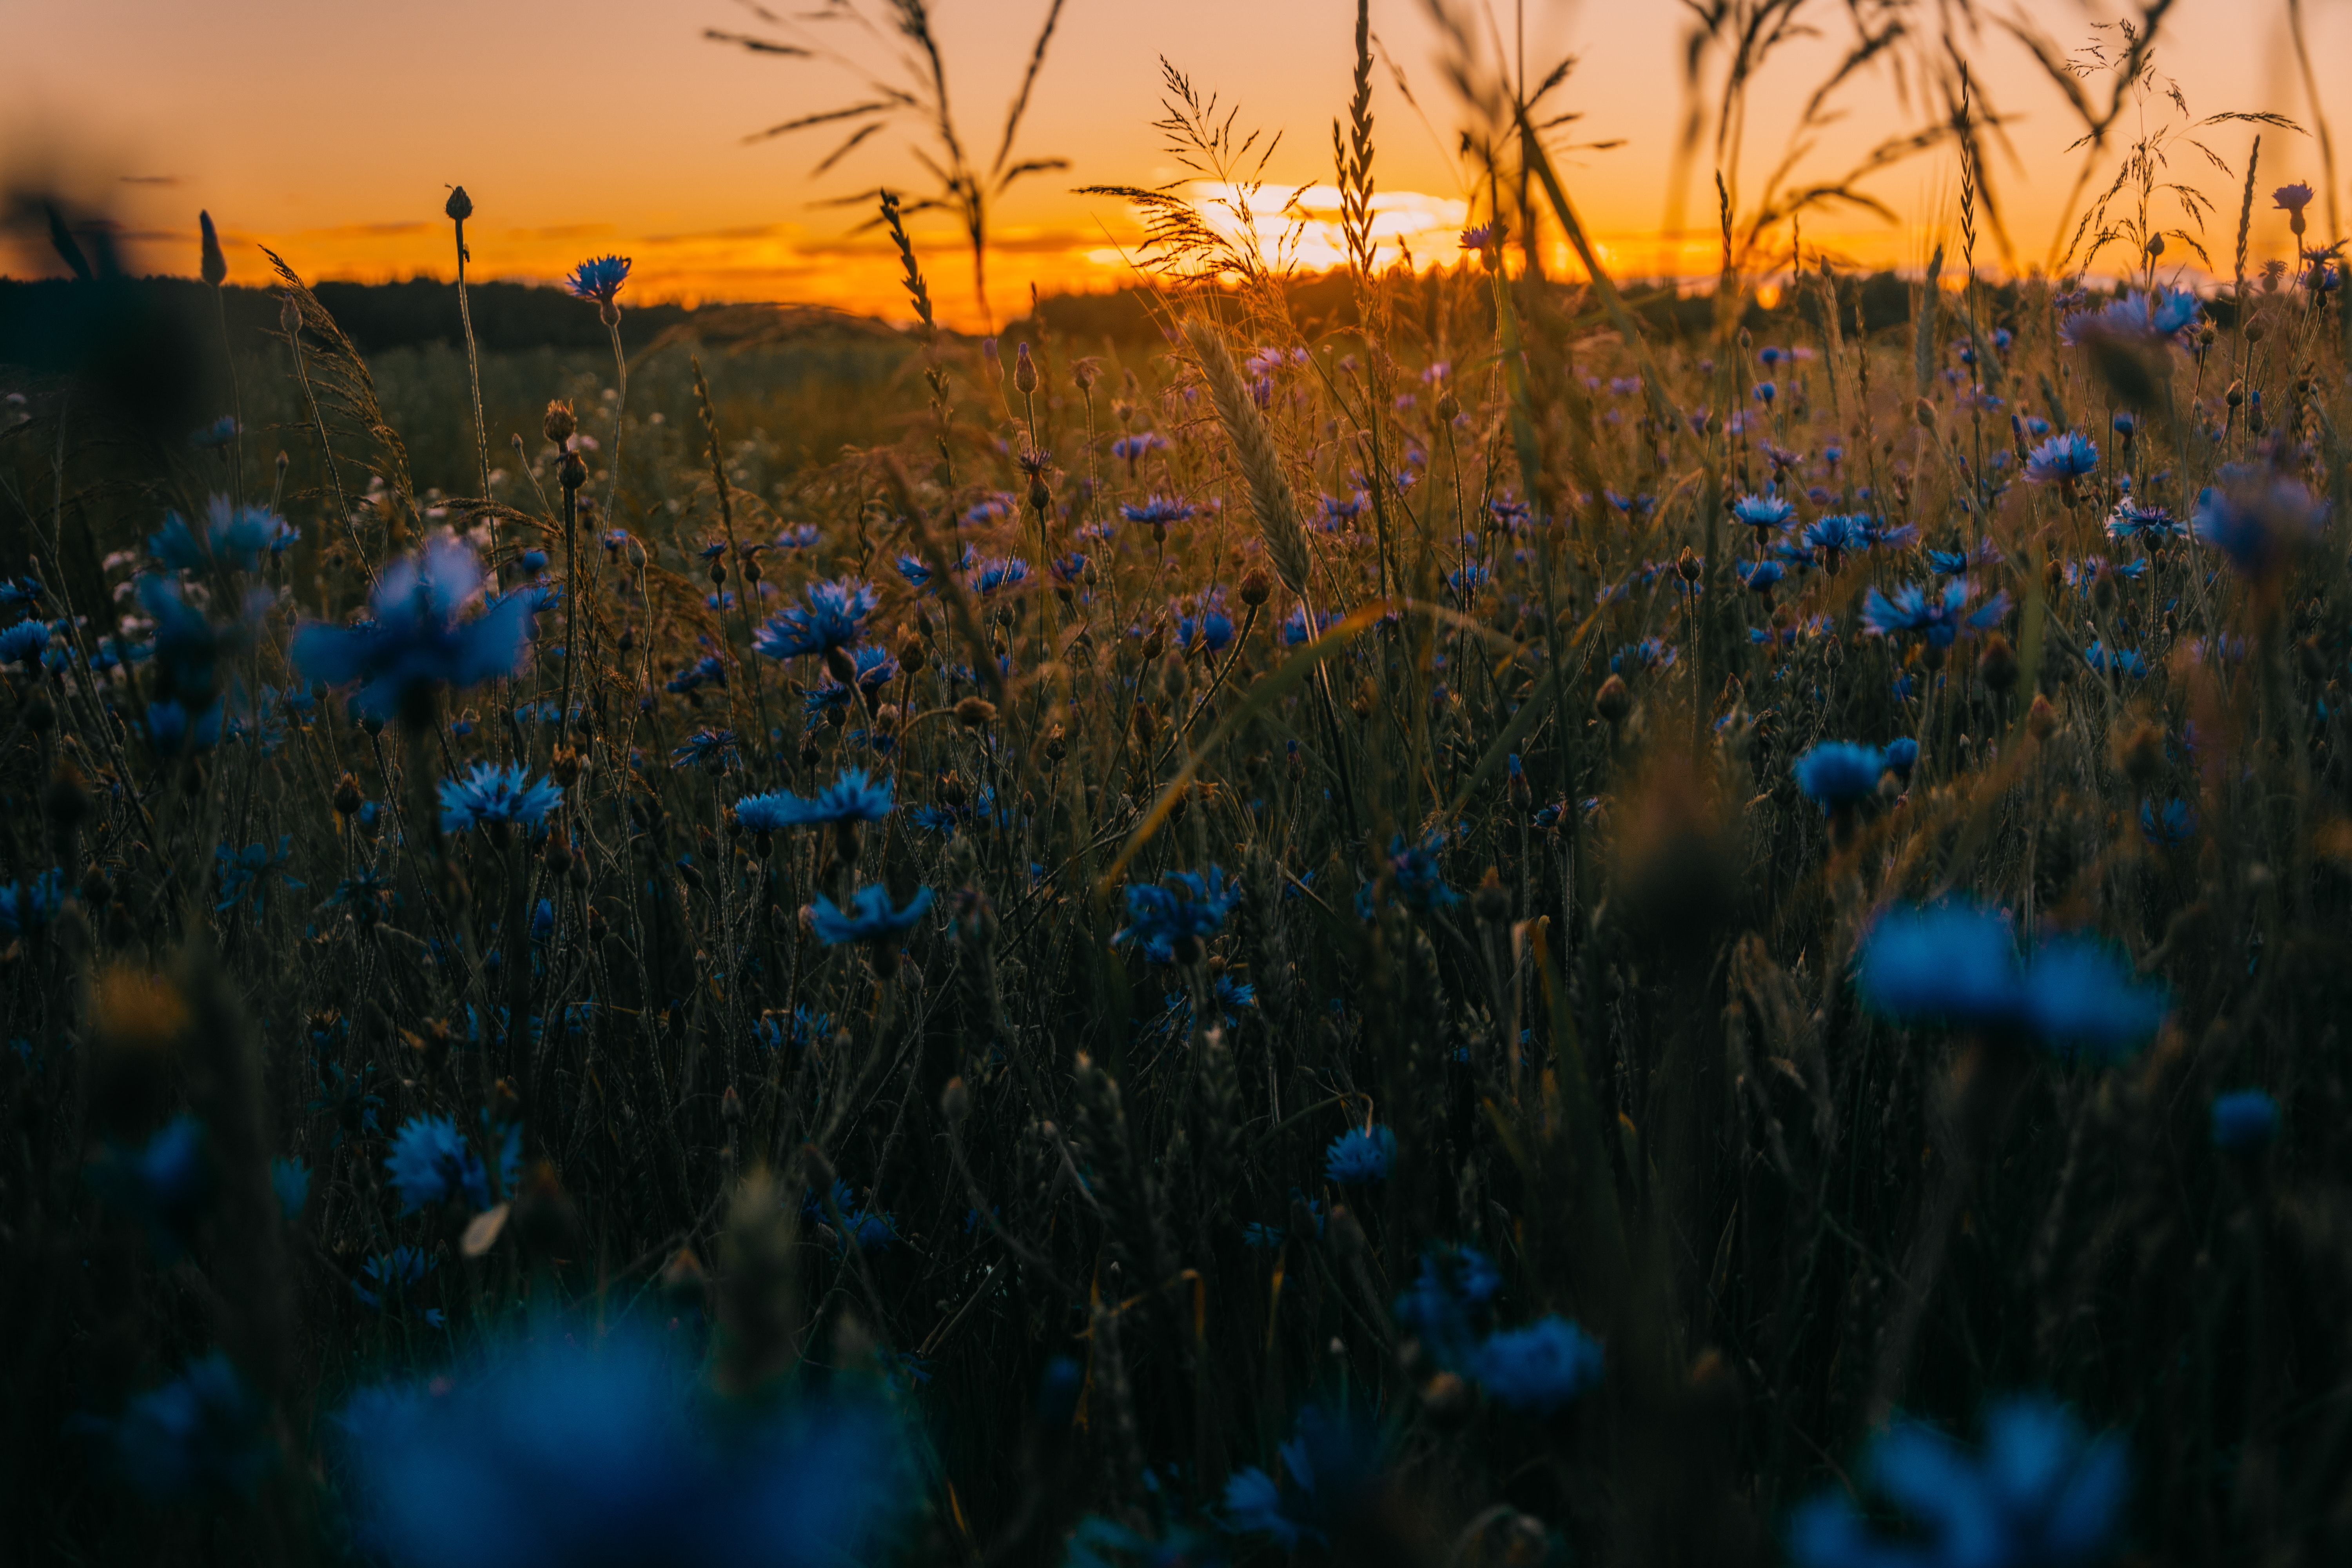
nature, blue, sky, meadow, grass, natural landscape, natural environment, wildflower, plant, flower, morning, grass family, atmosphere, sunset, evening, prairie, spring, ecoregion, grassland, dusk, sunrise, sunlight, branch, horizon, field, landscape, herbaceous plant, plant stem, phragmites, Forb, afterglow, plain